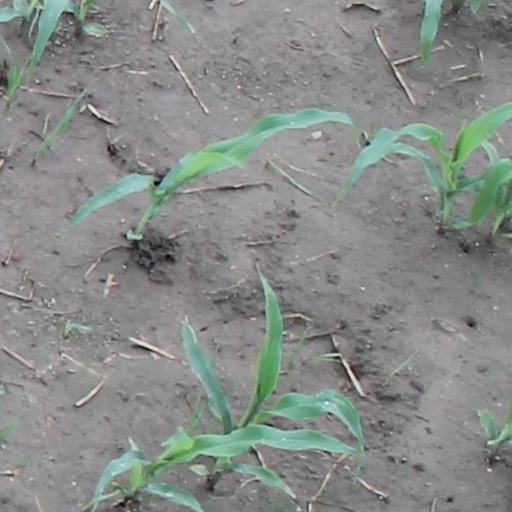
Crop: maize; corn